Devon wrestling

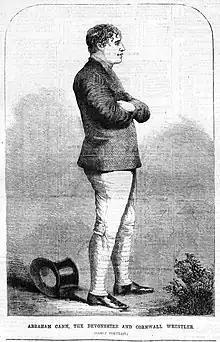
Abraham Cann 1864

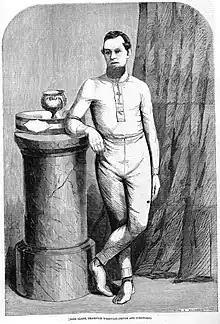
John Slade 1866

There are a number of throws that are taught in training classes, but each has many variants depending on context. A wrestler is taught how to exploit their own physical and tactical advantages, and how to use the right technique for the situation.